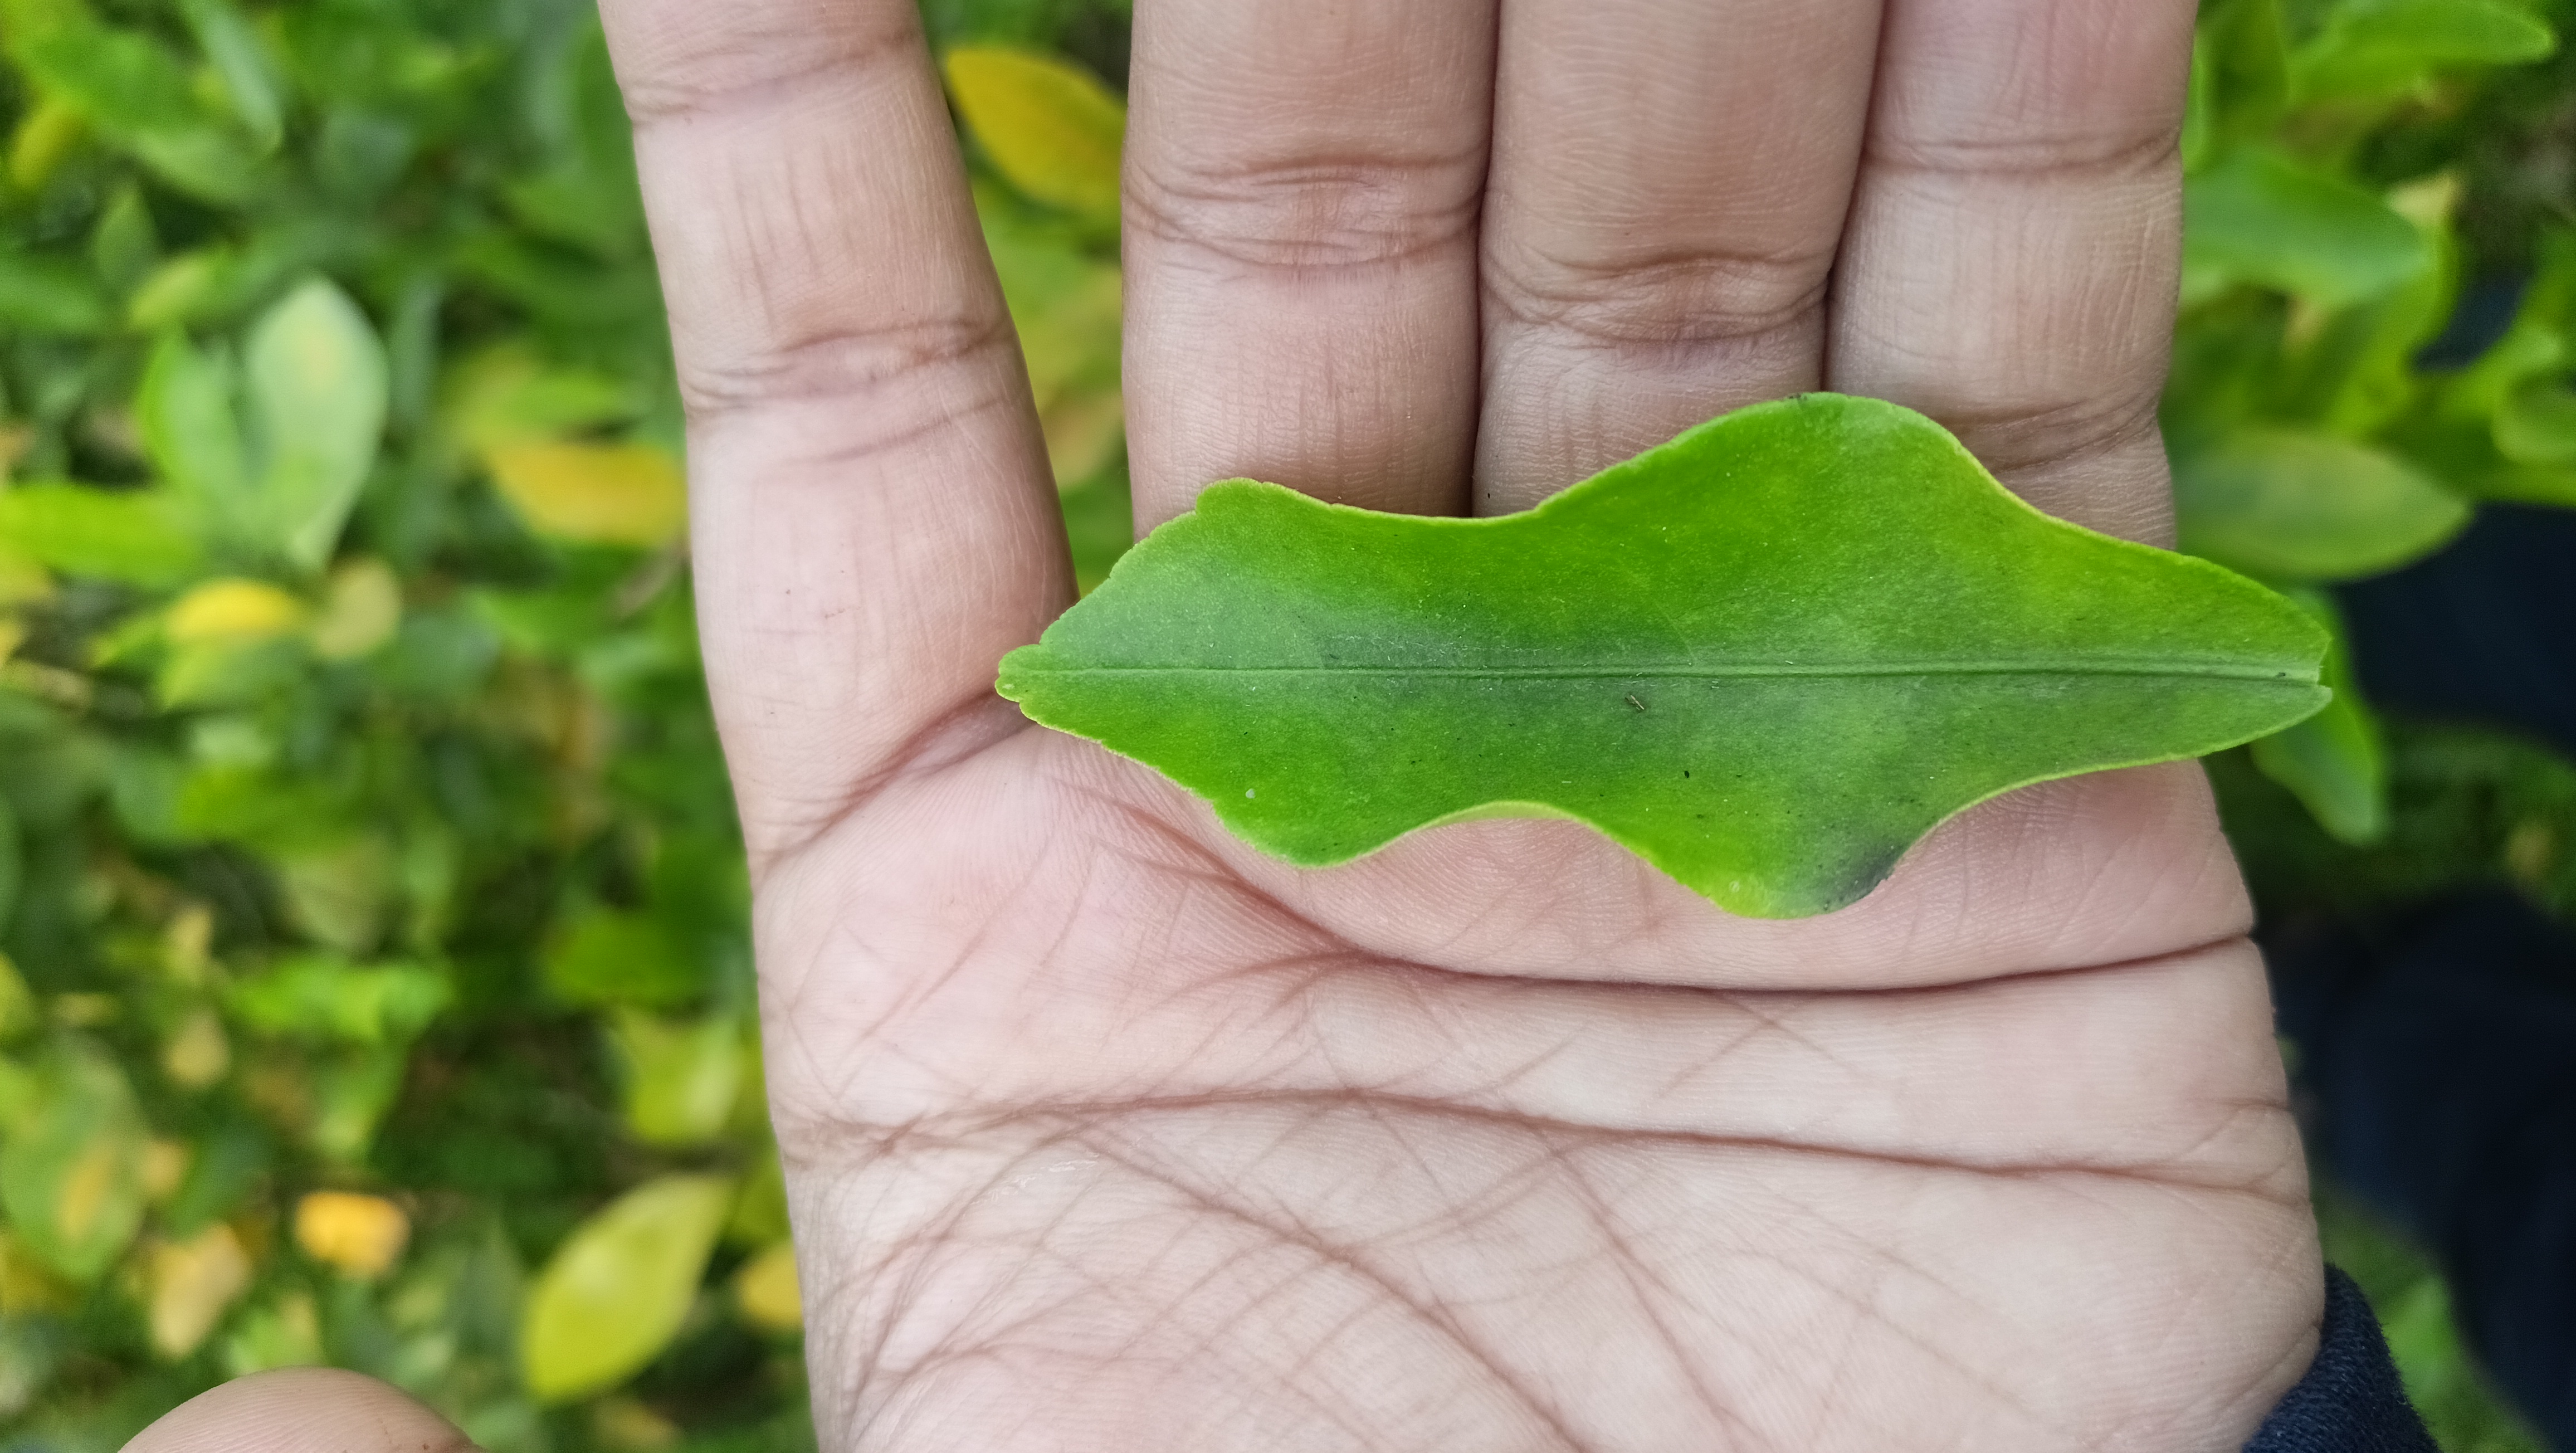
Mandarin leaf variety: Darjeling